Kiev (brand)

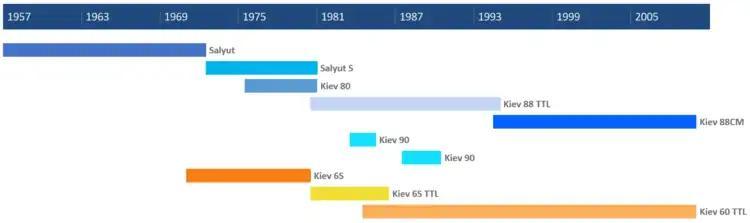
Production timelines of Kiev medium format cameras.

The Kiev brand of medium format cameras started forming, when the Arsenal factory decided to try copying the Hasselblad 1600F around 1956–57. These cameras used a screw-type lens mount similar to the original Hasselblad mount, however, there are mixed reports on compatibility between the two. Most film backs are not compatible between Kievs and Hasselblads due to different gear mechanisms. However, Kiev viewfinders are compatible with the Hasselblad 1600F and 1000F, and even current Hasselblad V-system models.